Washington Auto Show

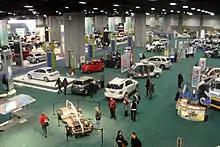
Advanced Technology Super Highway exhibition floor at the 2010 show

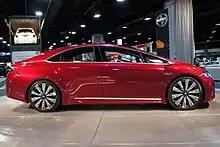
Toyota NS4 plug-in hybrid concept at the 2012 show.

In 1921, a group of 20 Washington-area car dealers and distributors planned the first show to sell the public on the advantages of the horseless carriage. Housed in a variety of area venues, the show was staged for 18 years in the National Guard D.C. Armory. The show has gone on hiatus twice – once for war and once due to poor economic conditions.